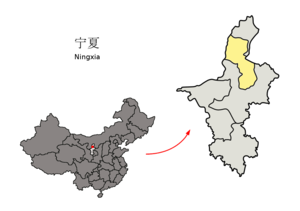
Yinchuan est le chef-lieu de la région autonome huí du Ningxia en Chine.